UCI Cyclo-cross World Championships

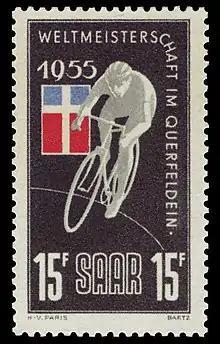
Stamp of the event in 1955 (Saarland)

First held in 1950 it replaced the Critérium International de Cyclo-cross (French for "International Cyclo-cross Criterium") which, as the first international cyclo-cross race, was considered the unofficial world championship.